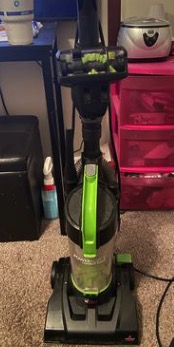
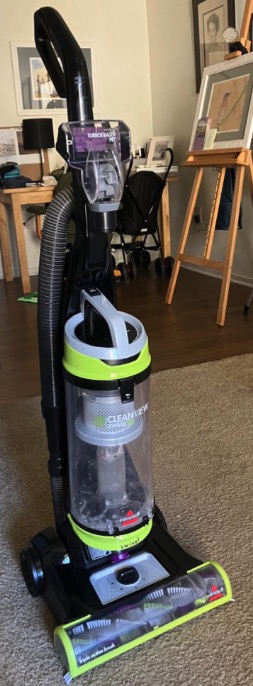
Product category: items_vacuum
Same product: no